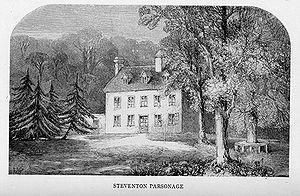
Anna Austen — ou plus précisément Jane Anna Elizabeth Austen, de son nom complet — plus tard Anna Lefroy après son mariage en 1814 avec Benjamin Lefroy, est avec Fanny Knight l'une des nièces préférées de la romancière Jane Austen. Elle est la fille de James Austen, le fils aîné de la famille Austen, et de sa première épouse Anne Mathew.
La représentation de l'Angleterre georgienne est omniprésente dans les romans de Jane Austen. Tout entière située pendant le règne de George III, son œuvre, qui décrit la vie quotidienne, les joies, les peines et les amours de la petite noblesse campagnarde, constitue une source d'une grande richesse pour mieux comprendre la société de l'époque.
Jane Austen [ˈd͡ʒeɪn ˈɒstɪn], née le 16 décembre 1775 à Steventon, dans le Hampshire en Angleterre, et morte le 18 juillet 1817 à Winchester, dans le même comté, est une femme de lettres anglaise.